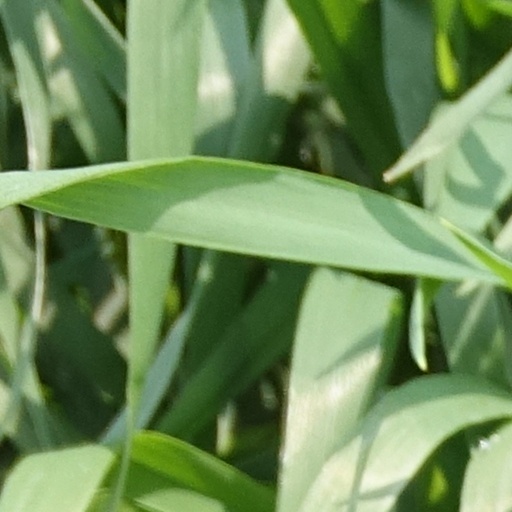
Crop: wheat